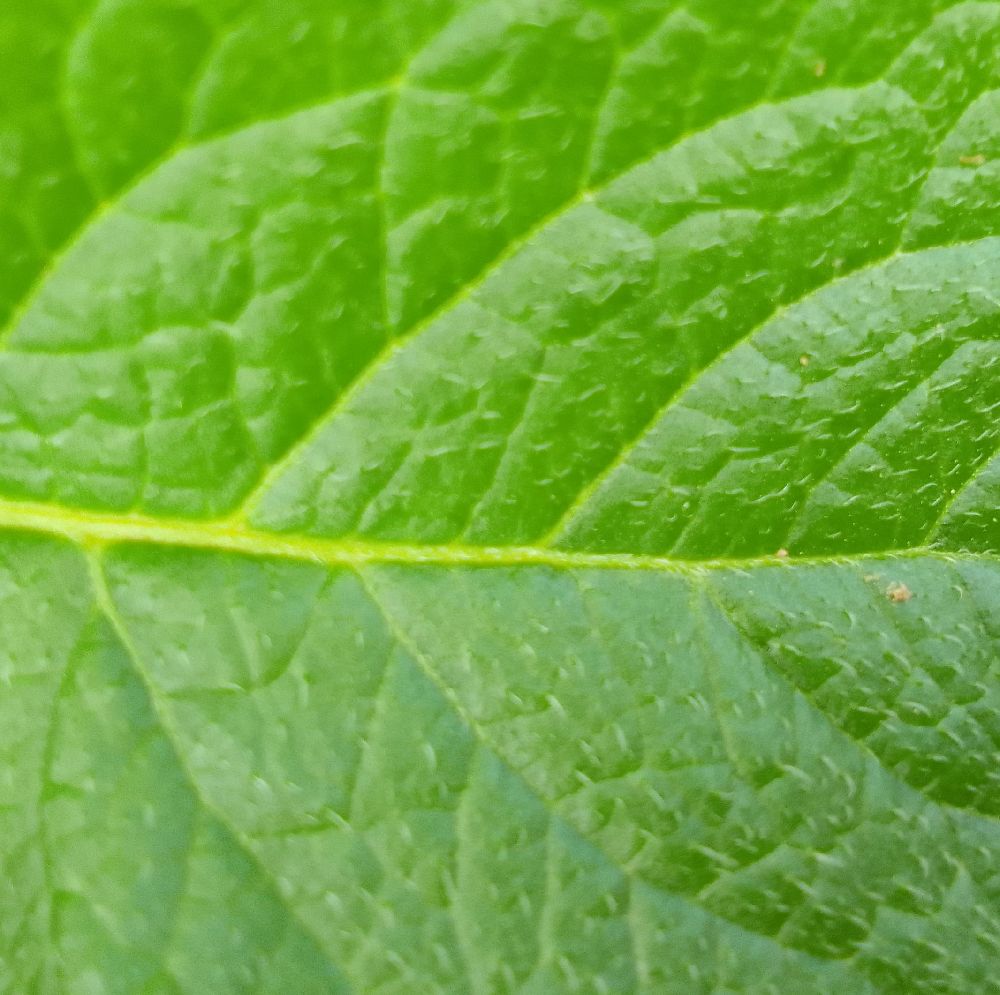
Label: Healthy